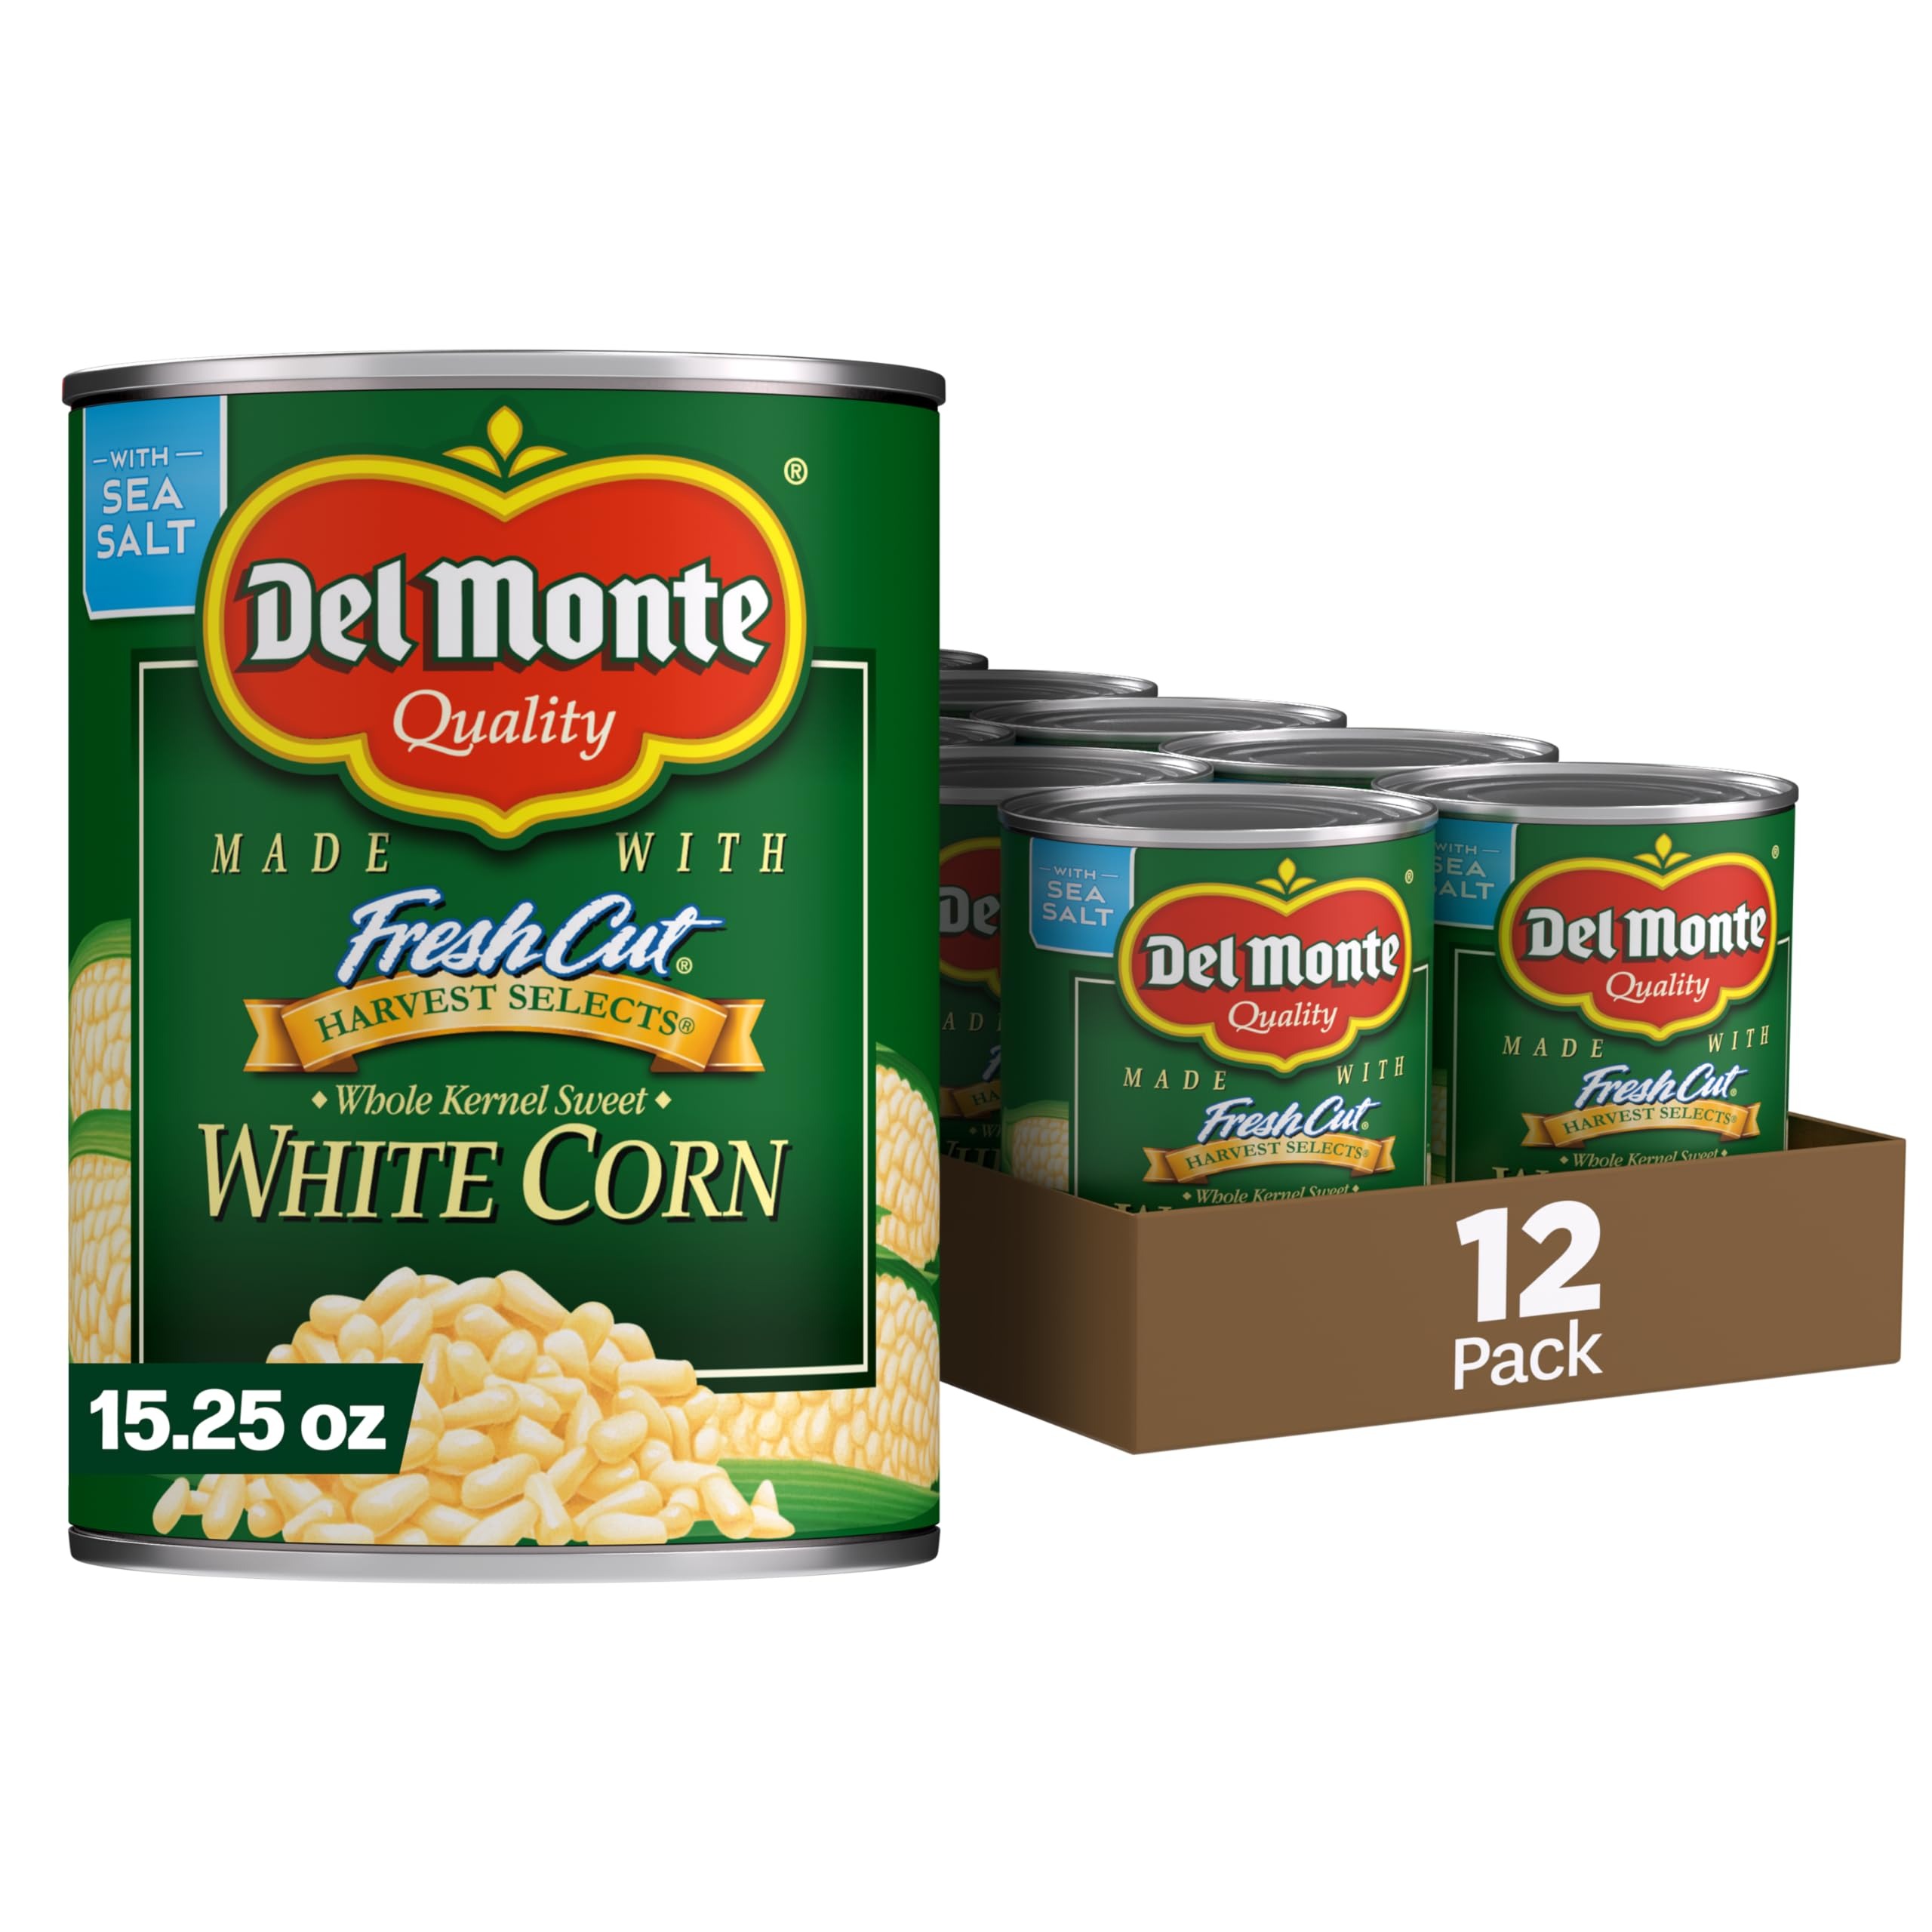
Item Name: DEL MONTE FRESH CUT HARVEST SELECTS Sweet White Whole Kernel Corn, Canned Vegetables, 12 Pack, 15.25 oz Can
Bullet Point 1: Twelve 15.25 oz cans of DEL MONTE FRESH CUT HARVEST SELECTS Sweet White Whole Kernel Corn
Bullet Point 2: Rich, sweet canned vegetables make a quick side dish
Bullet Point 3: Contains just corn, water and sea salt for a simple option
Bullet Point 4: Canned sweet corn is Non-GMO* with no artificial preservatives
Bullet Point 5: Heat and serve this canned white corn or add to your favorite recipes
Value: 183.0
Unit: Ounce

Price: 8.39